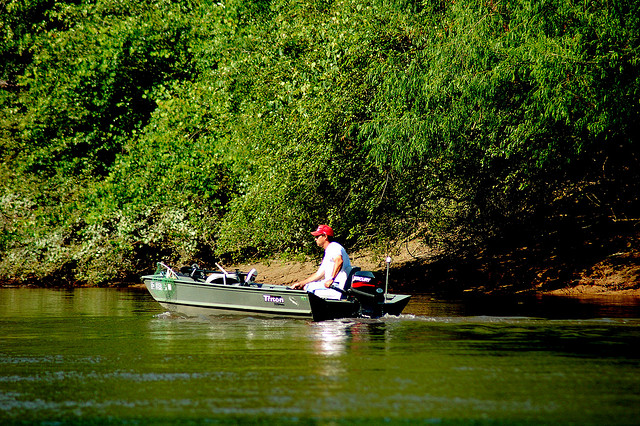
The man is riding a boat down the river near woods.

A man in a motor boat on a lake.

There is a man guiding a boat down a river

The man steers the motor boat through the water.

a man sitting in a small boat controlling the direction